Henry Tonks

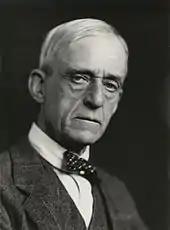
Henry Tonks, photograph by George Charles Beresford, 1922

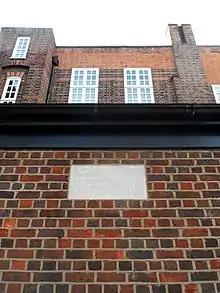
1, The Vale, Chelsea, Tonk's home from 1910 until his death in 1937

From 1888 he studied in the evenings at Westminster School of Art, under Frederick Brown. He exhibited paintings with the New English Art Club from 1891 and became a member of the Club in 1895.